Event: Nepal Earthquake
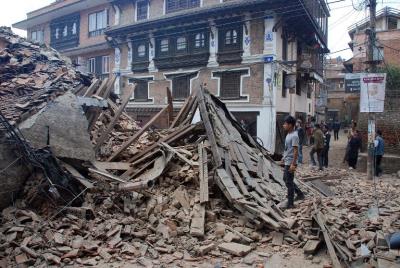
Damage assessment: damage